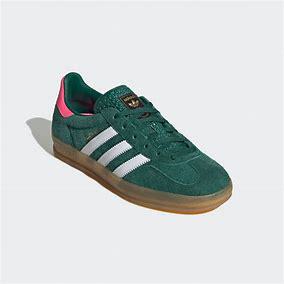
Brand: Adidas
Model: Gazelle Indoor